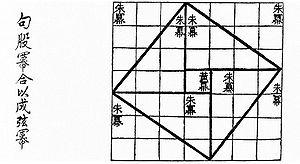
La période dynastie Han est une période charnière dans l'histoire prémoderne des sciences et des technologies en Chine, puisqu'elle a été témoin d'avancées majeures dans ces domaines.
En mathématiques, une preuve sans mots est une démonstration d'une identité à l'aide d'un diagramme la rendant évidente, sans qu'un texte plus explicite le commentant soit nécessaire. Quand le diagramme n'en illustre qu'un cas particulier, il faut que sa généralisation ne demande au lecteur qu'un effort minimal. Malgré les risques qu'elles présentent, ces démonstrations sont souvent considérées comme plus élégantes que des preuves mathématiquement plus rigoureuses.
Les mathématiques chinoises sont apparues vers le XIᵉ siècle av. J.-C. Les Chinois développèrent de manière autonome des notations pour les grands nombres et les nombres négatifs, les décimaux et une notation positionnelle pour les représenter, le système binaire, l'algèbre, la géométrie et la trigonométrie ; leurs résultats précèdent souvent de plusieurs siècles les résultats analogues des mathématiciens occidentaux.
L'objet de la géométrie concerne la connaissance des relations spatiales. Avec l'arithmétique, elle constituait, dans l'Antiquité, l'un des deux domaines des mathématiques.
Le Zhoubi Suanjing, ou Chou Pei Suan Jing, ou le Classique mathématique du Gnomon des Zhou est l'un des plus anciens textes mathématiques chinois et il fait partie des Dix Canons du calcul. « Zhou » fait référence à l'antique dynastie des Zhou c. 1046-771 av J.-C. ; « Bi » signifie cuisse et selon le livre, il se réfère au gnomon du cadran. Le livre est consacré à l'observation astronomique et au calcul. La mention « Suan Jing » ou « classique de l'arithmétique » a été ajoutée plus tard en l'honneur des résultats mathématiques présenté dans ce livre.